Red-capped robin

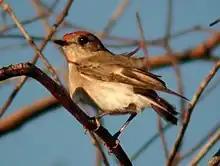
A small bird with pale brown plumage and reddish tint to chest and cap is perched on a twig against a background of small bare branchlets in a tree.

Two red keto-carotenoid pigments, canthaxanthin and adonirubin, are responsible for the redness in the red-capped robin's plumage. The birds are unable to synthesize these compounds themselves, and hence need to obtain them from their food. Carotenoids are costly to metabolise, and are also required for use in immune function, hence red-capped robins need to be in good condition to have enough left for use in red feathers. This makes red plumage a good advertisement to prospective mates. A 2001 field study at Terrick Terrick National Park in Victoria found that males, which had greater reproductive success and were in better condition, moulted into a brighter plumage the following year. However, male age and condition at the time were more likely to predict mating success for the following breeding season. Adult males can breed at one year of age, and may do so while yet in non-breeding plumage, but they are less successful at reproducing at this age. The oldest recorded age is 5 years and 7 months for a bird banded near Beverley, Western Australia, in 1990.